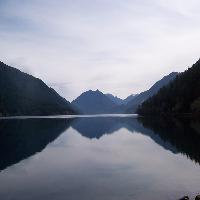
Weather: cloudy or overcast